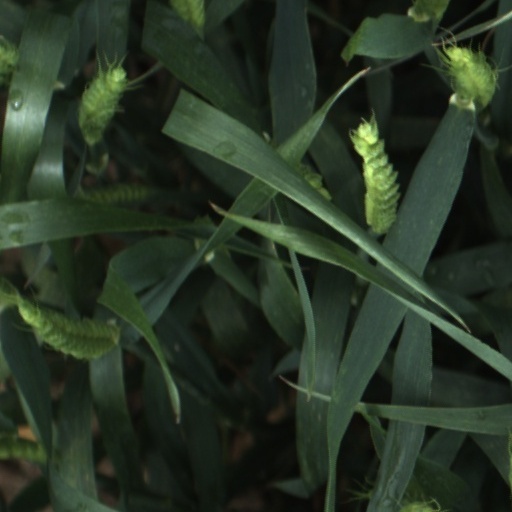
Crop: wheat